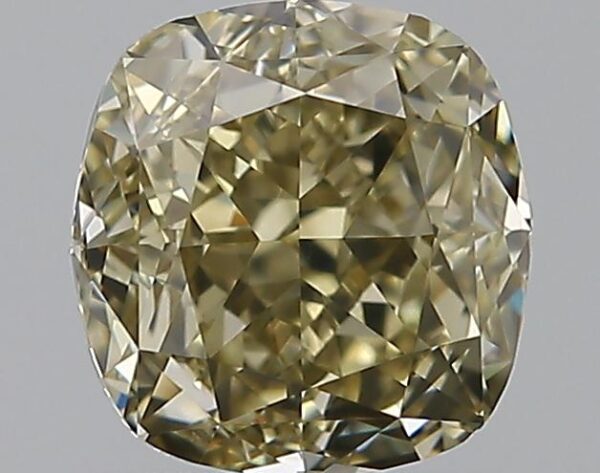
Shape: cushion
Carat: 1.2
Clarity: VS1
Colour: FANCY
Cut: EX
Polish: EX
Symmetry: VG
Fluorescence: N
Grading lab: GIA
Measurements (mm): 6.06 x 5.79 x 4.01